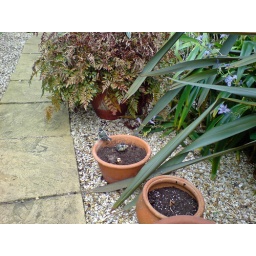
Baby blue tits in flower pot